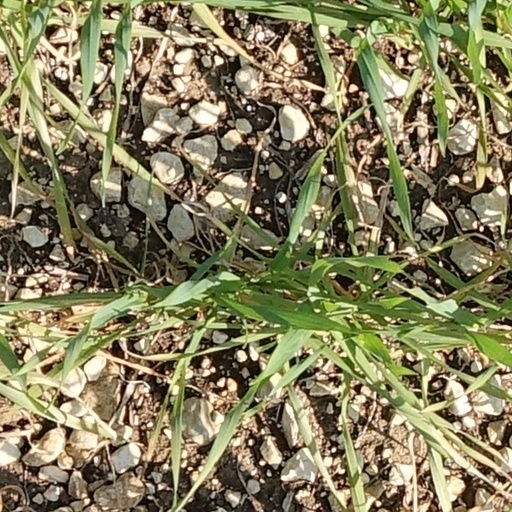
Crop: wheat